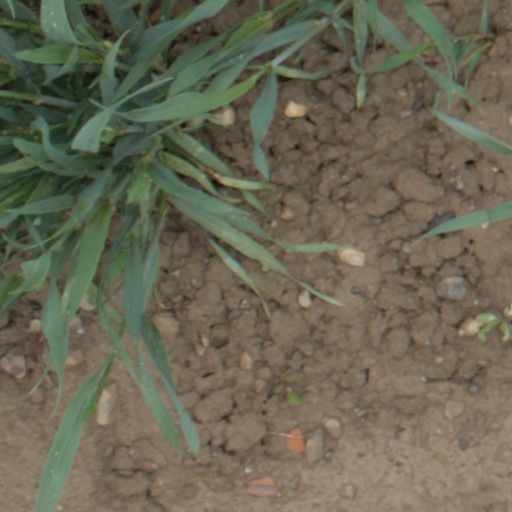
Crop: wheat